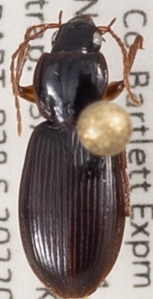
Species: Synuchus impunctatus
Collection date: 2022-08-03
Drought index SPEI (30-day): -0.54
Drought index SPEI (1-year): -0.9
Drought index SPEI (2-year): -1.69